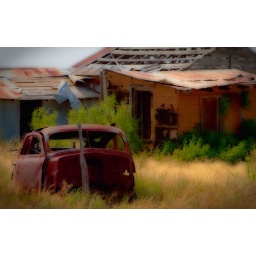
I drove past this old house and car in Hagerman, NM.